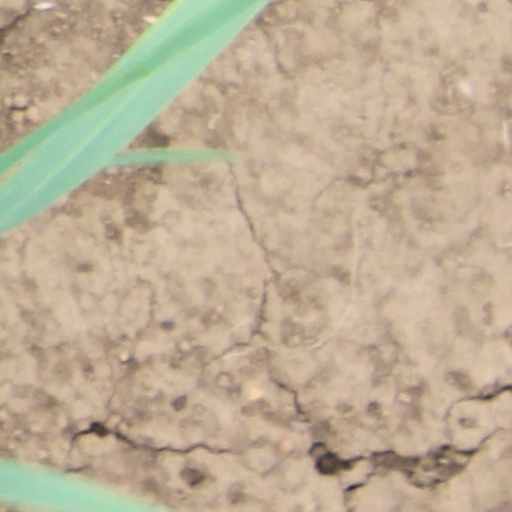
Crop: wheat